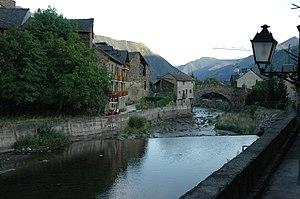
Esterri d'Àneu est une commune de la comarque de Pallars Sobirà dans la province de Lérida, en Catalogne.